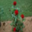
Label: rose